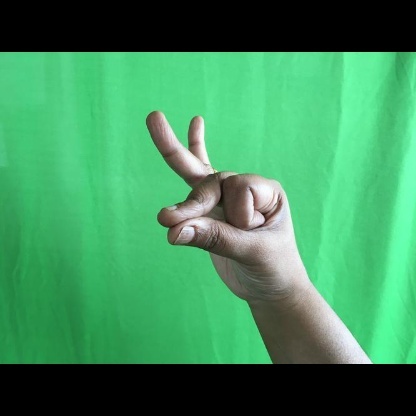
Mudra: Bramaram